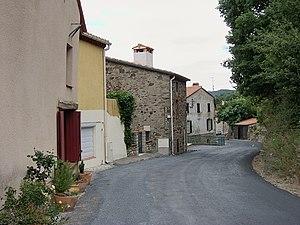
Grande rue, Taulis (Pyrénées-Orientales, Languedoc-Roussillon, France) Català: Carrer Major, Teulís (Pirineus Orientals, Llenguadoc-Rosselló, França) Español: Caller Mayor, Taulis (Pirineos Orientales, Languedoc-Rosellón, Francia)
Taulis est une commune française située dans le département des Pyrénées-Orientales, en région Occitanie.